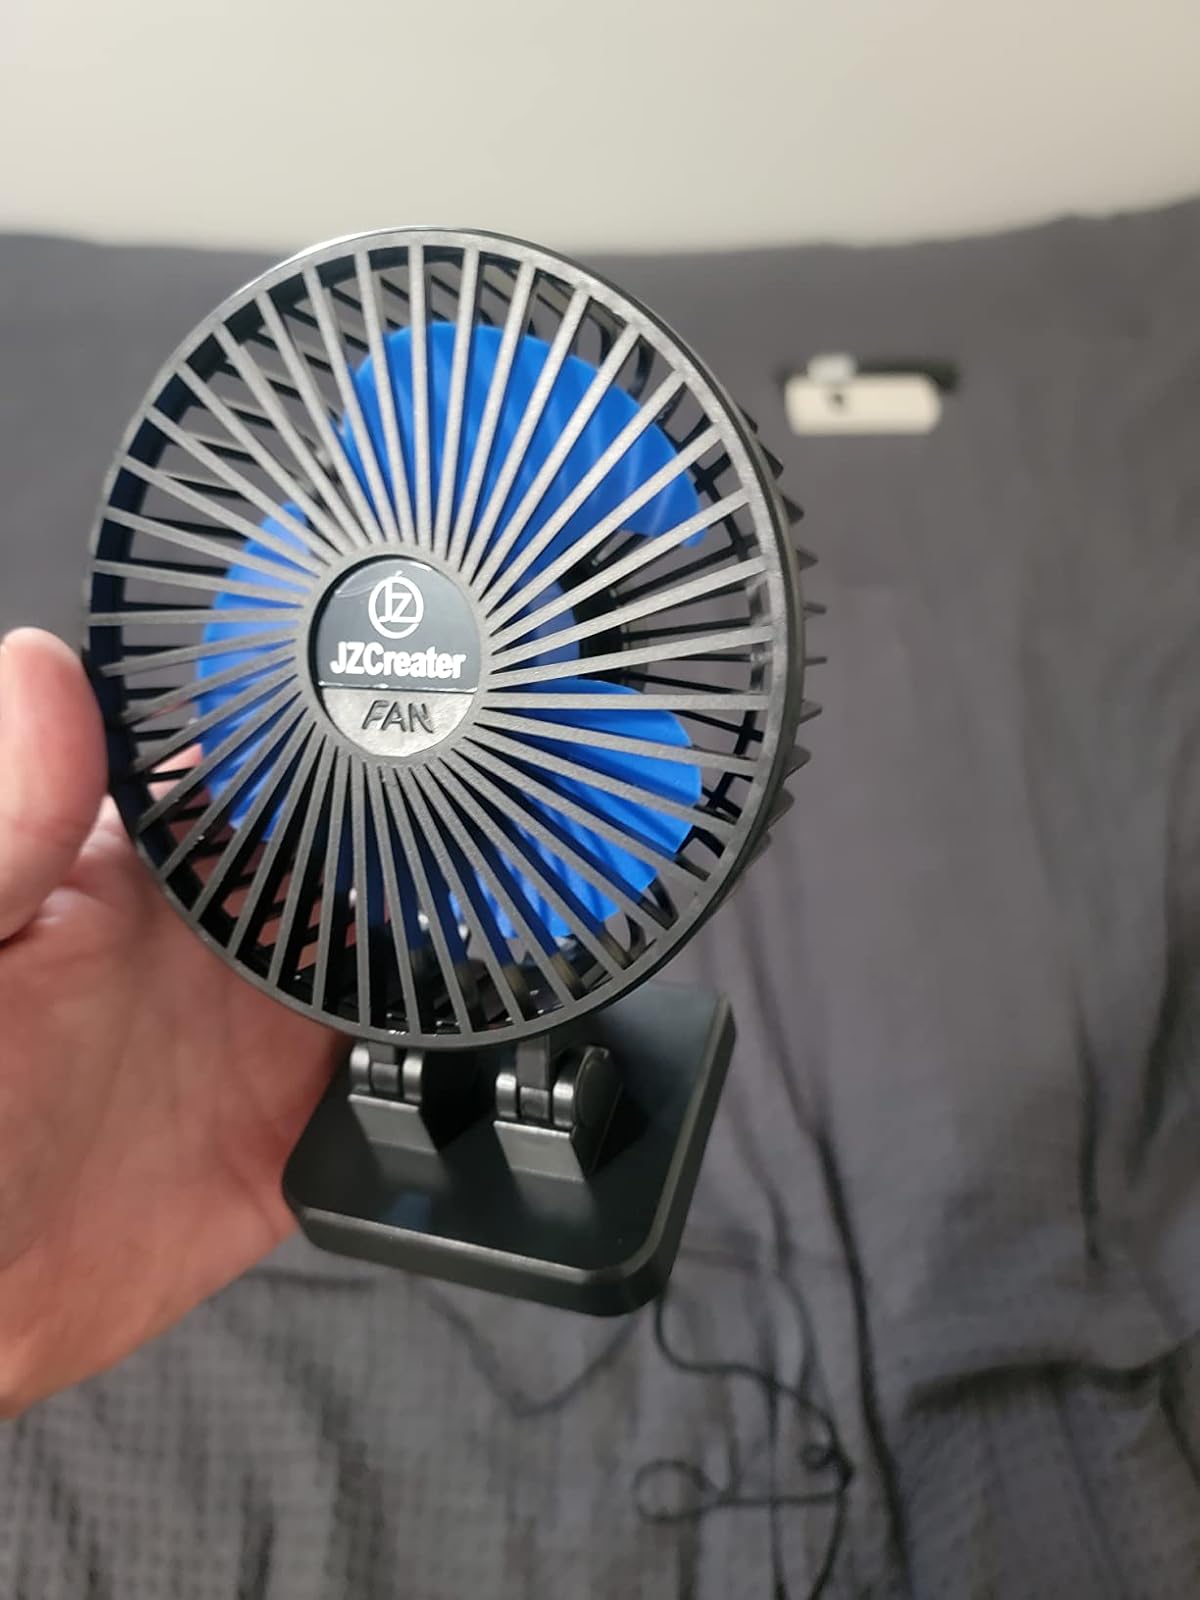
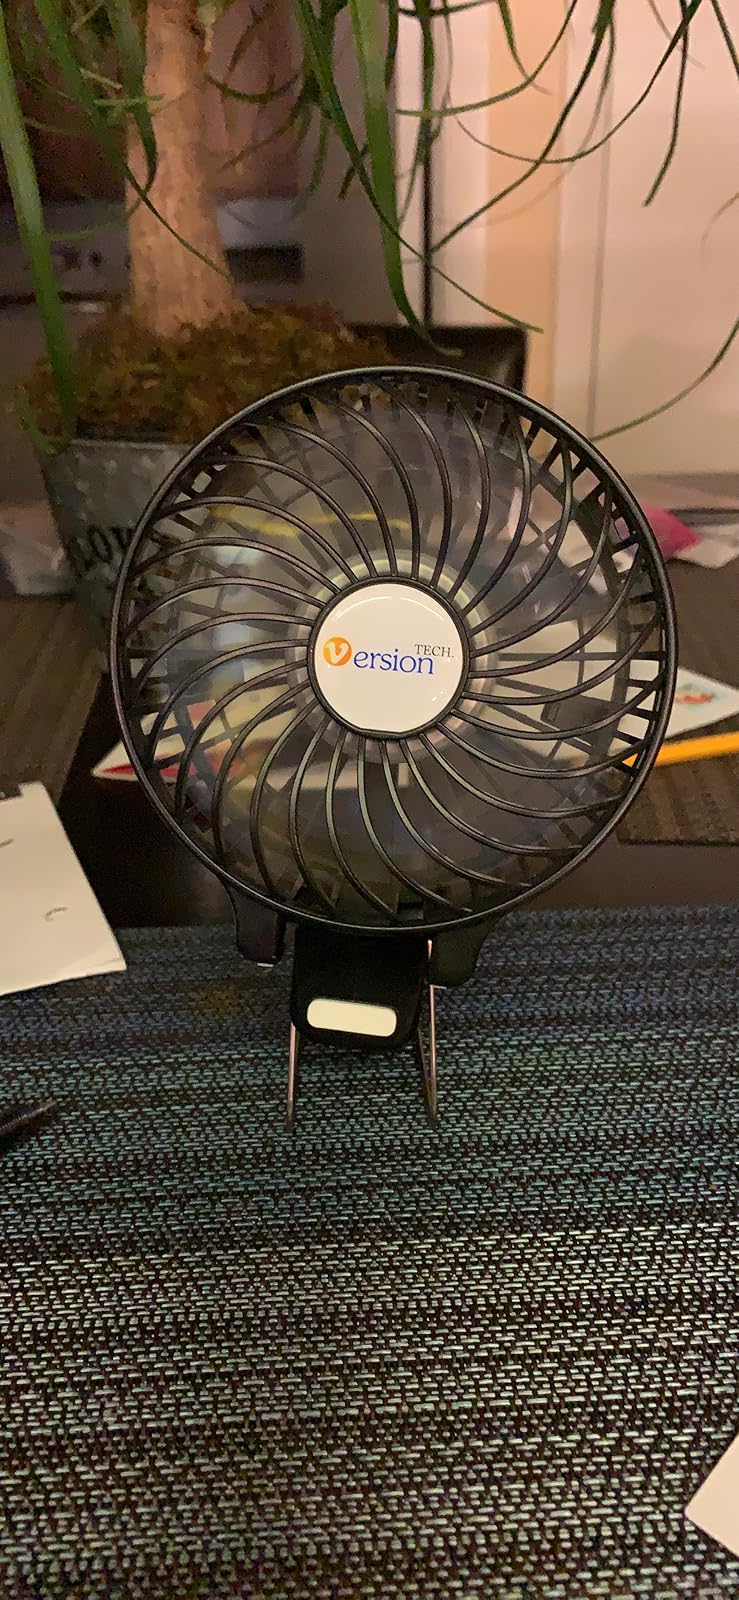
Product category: fan
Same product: no